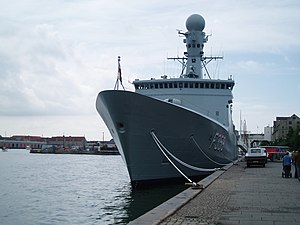
Thetis-klassen / Galleri
HDMS Vædderen i København - stævnen. Skibet vil fra august 2006 til ca. april 2007 være vært for den tredje Galathea-ekspedition.
THETIS-klassen er betegnelsen for fire inspektionsskibe bygget til det danske søværn i perioden 1986-1991.